Ballindamm

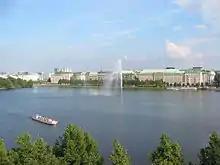
View of Ballindamm over Lake Binnenalster

The Ballindamm is an inner city boulevard of Hamburg, Germany. Located within the Altstadt quarter directly at the Binnenalster, the Ballindamm represents the connection between Jungfernstieg and Glockengießerwall. It is thus located in the heart of the city. Today, it is a four-lane alley with parking spaces on its median strip.